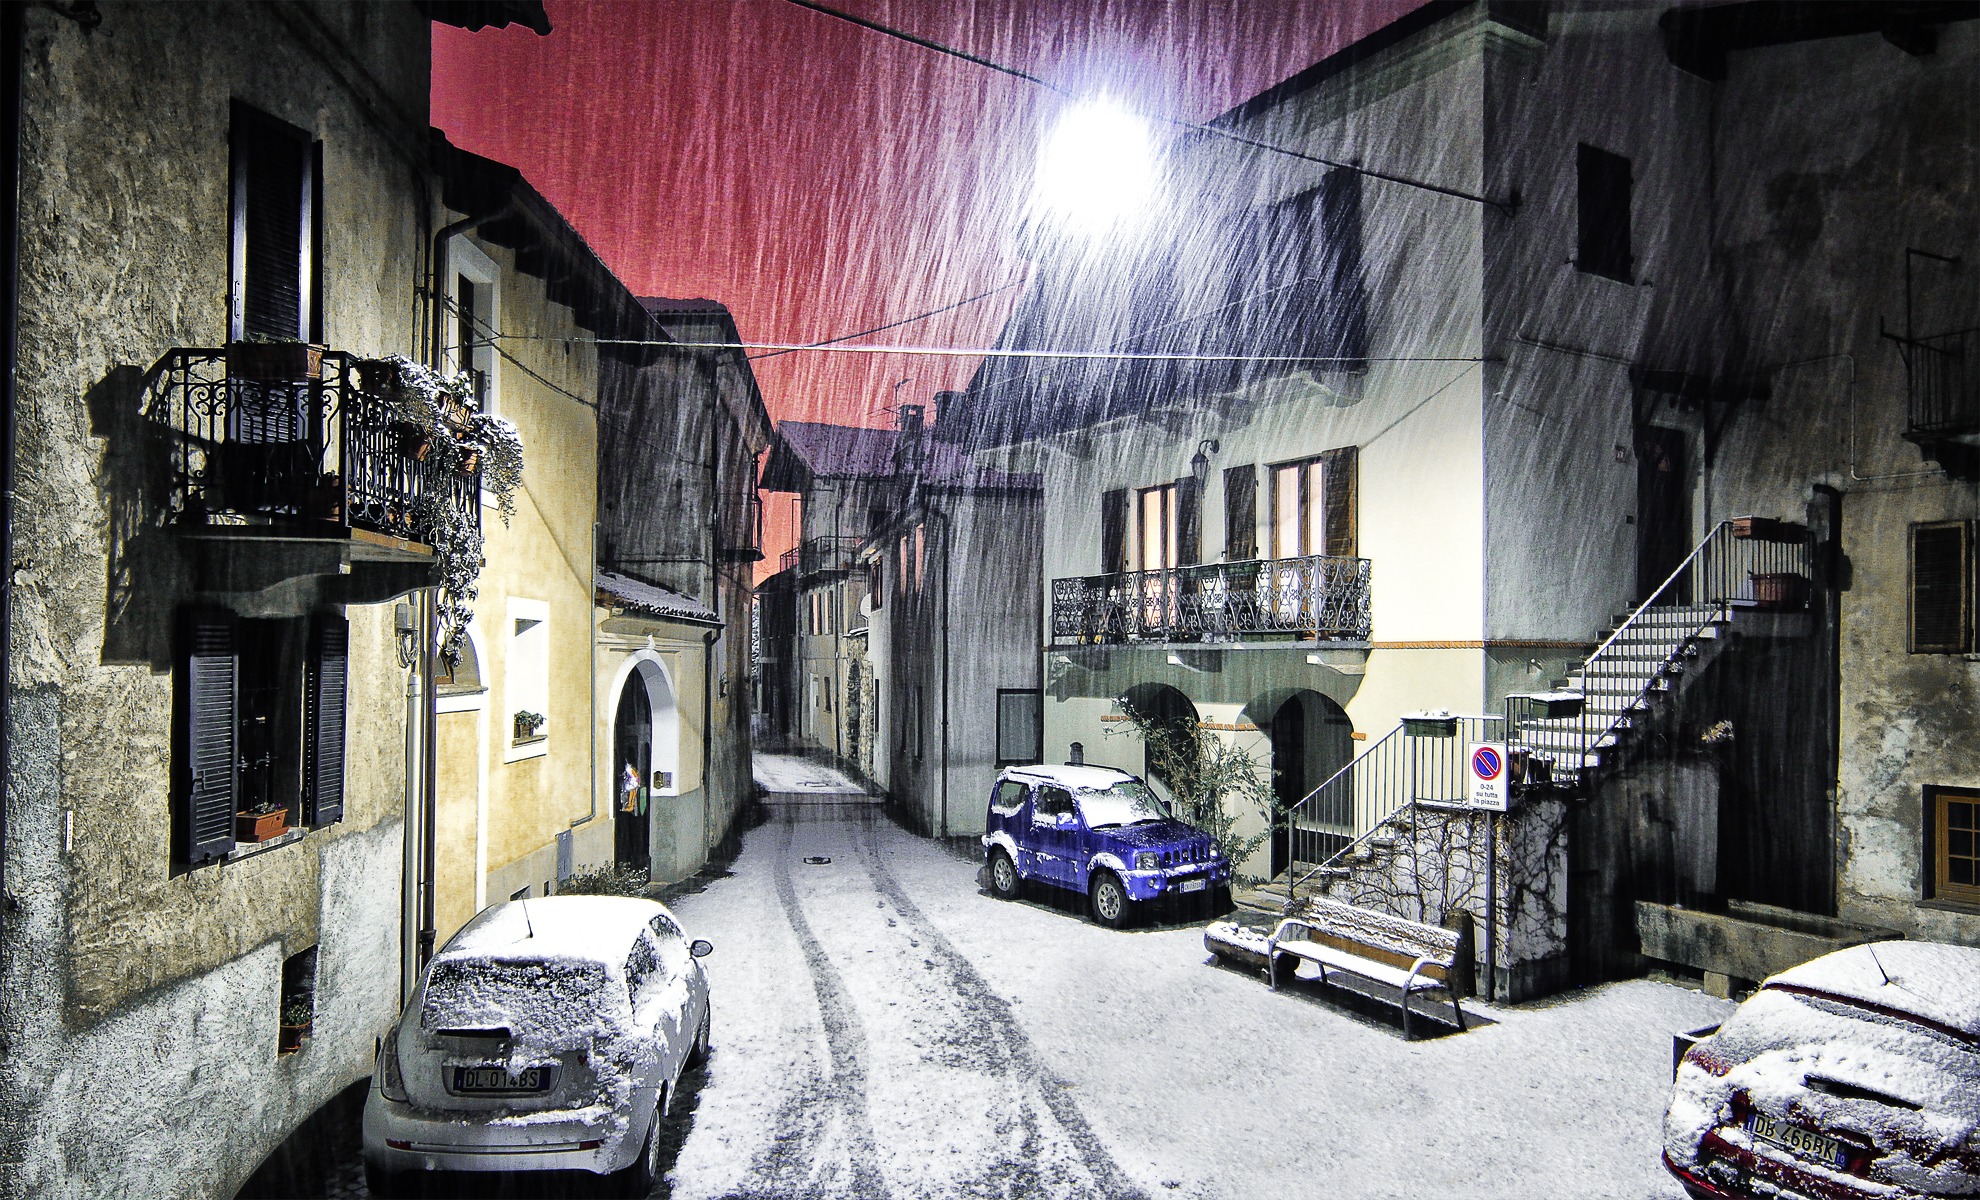
snow, winter, road, street, town, alley, italy, infrastructure, piemonte, urban area, montestrutto